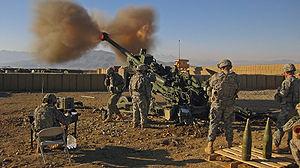
L'obusier M777 est un canon léger de 155 millimètres conçu par BAE Global Combat Systems, une branche de BAE Systems. Il est opérationnel depuis 2005.